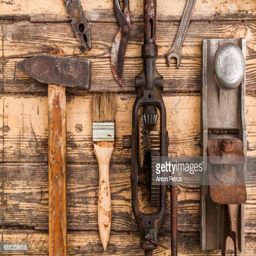
old rusty tools on a wooden background